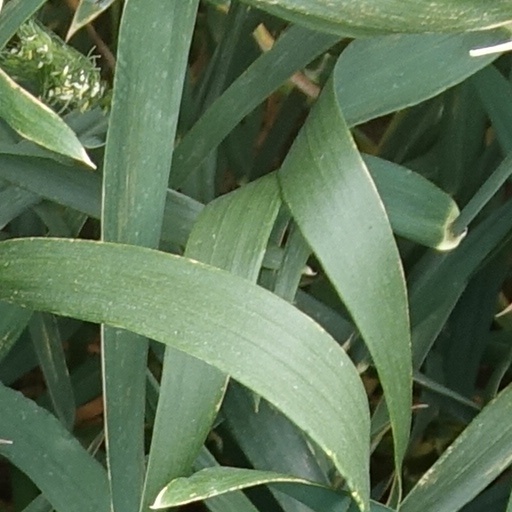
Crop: wheat